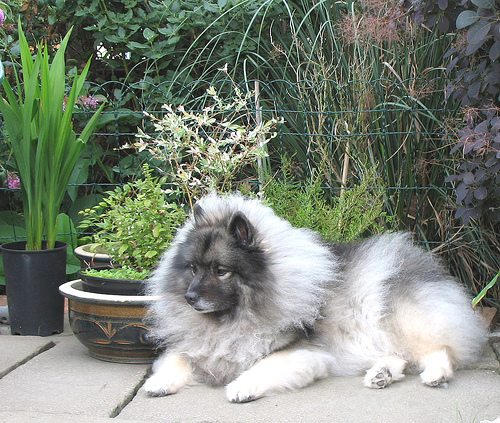
Animal: dog
Breed: keeshond